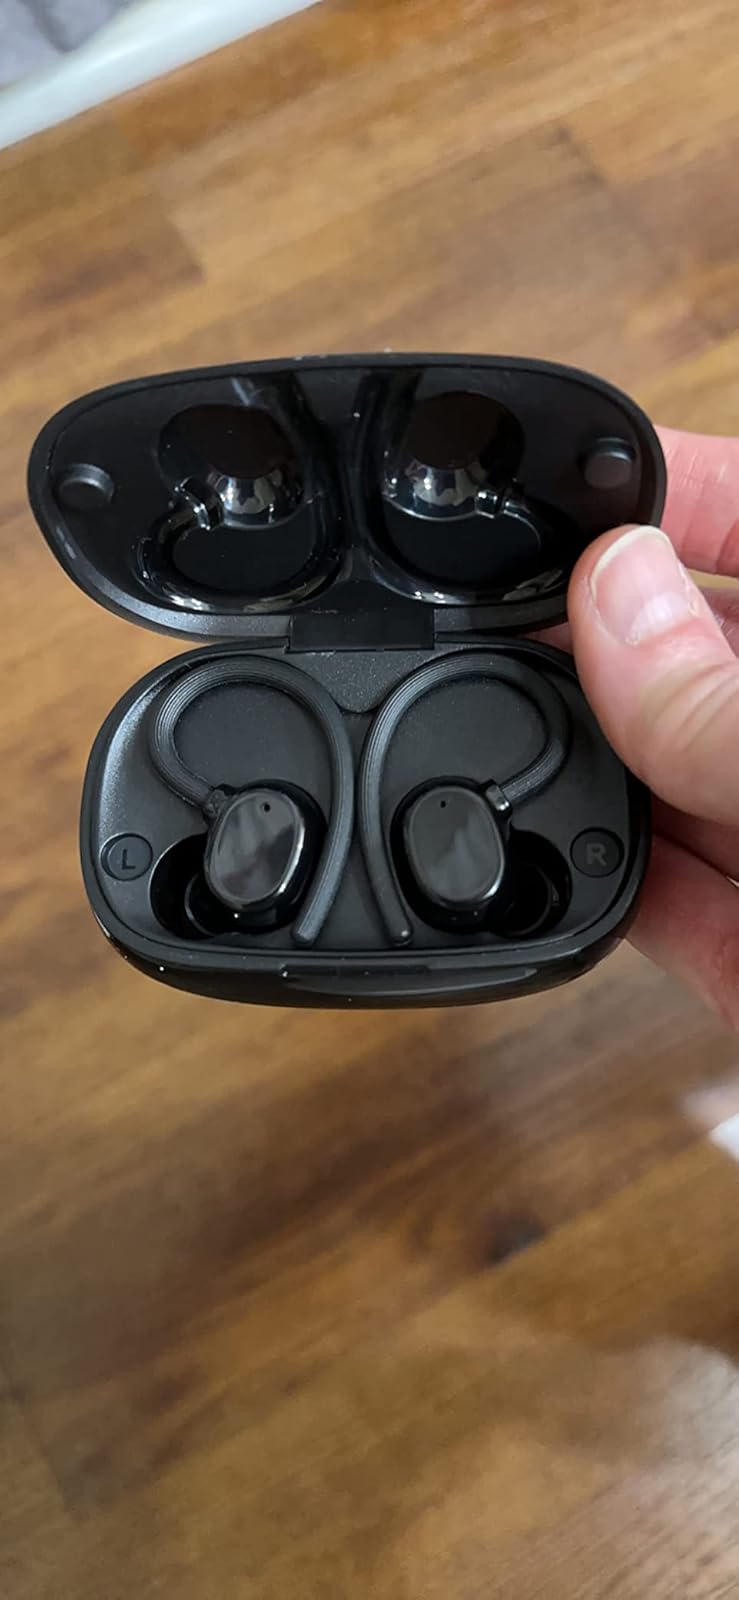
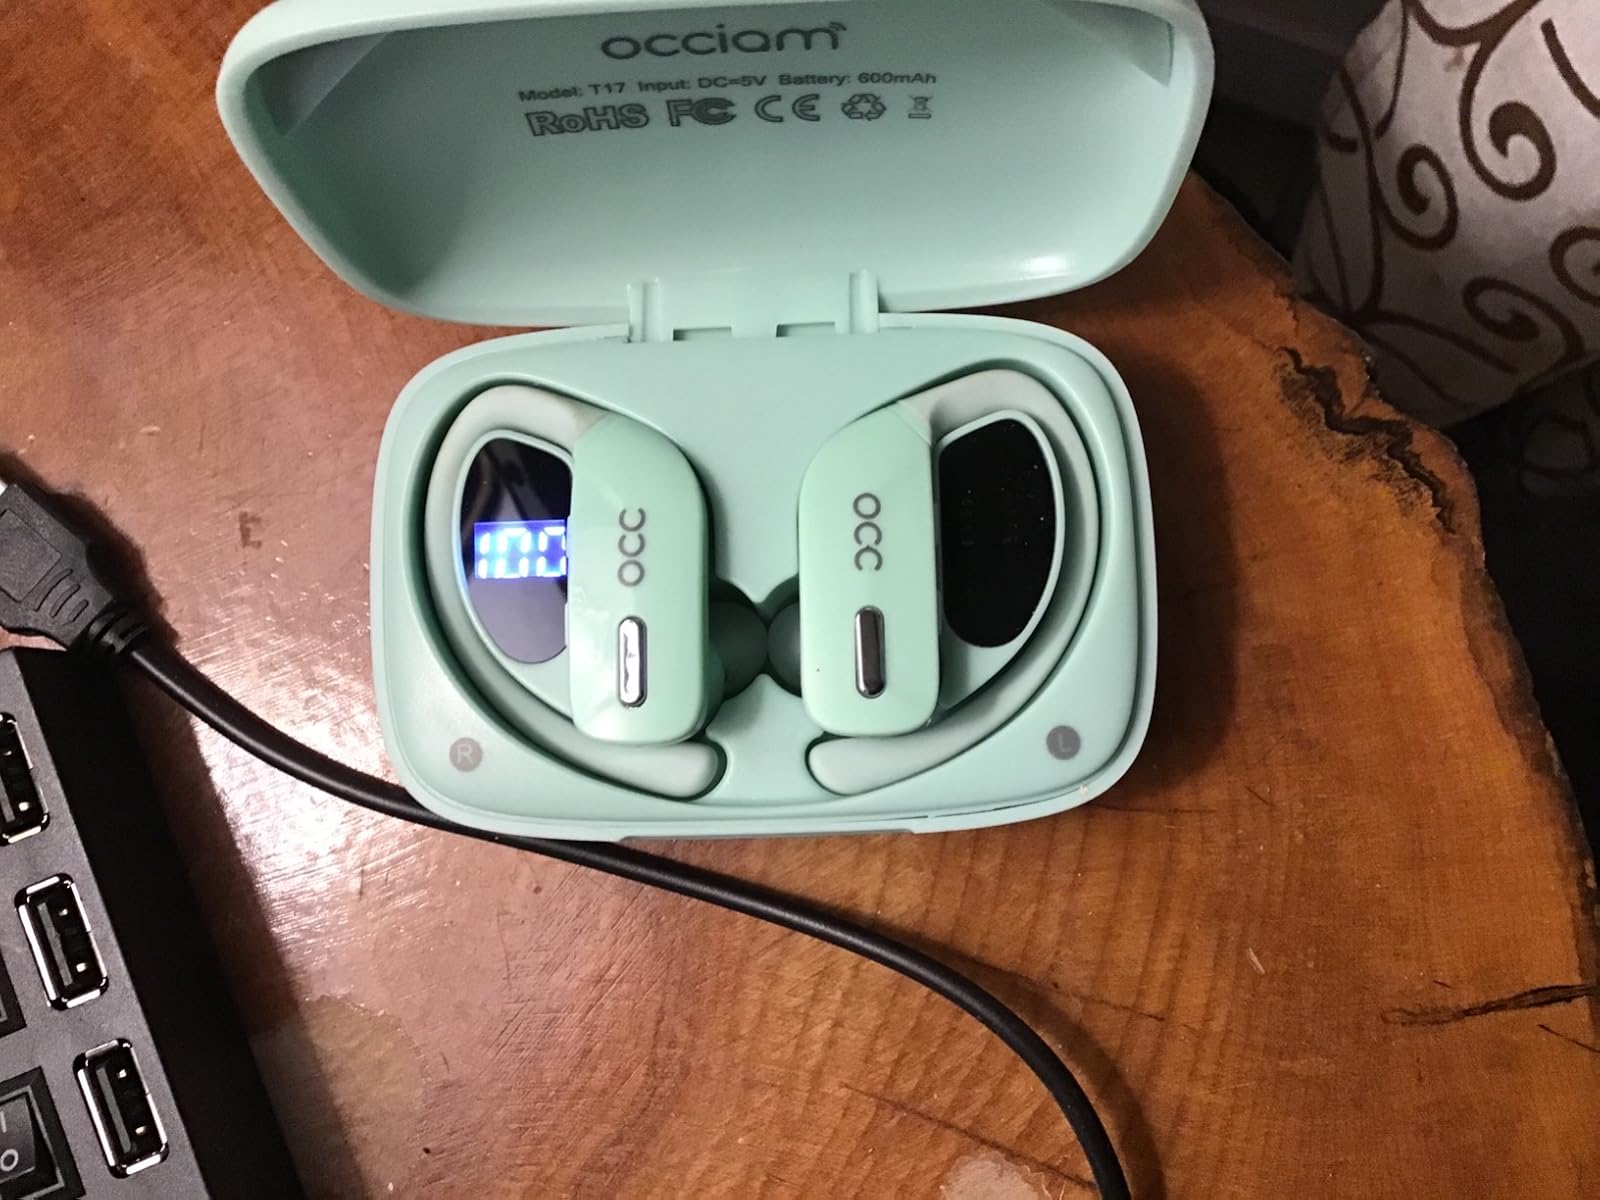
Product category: earbuds
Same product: no